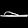
Label: Sandal